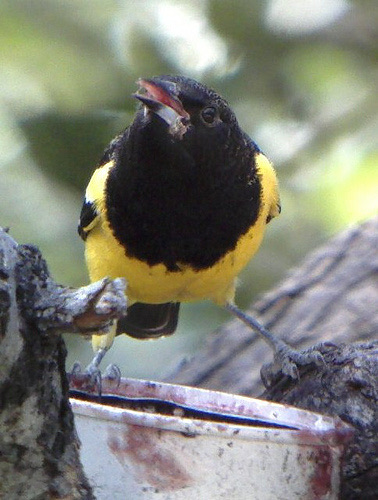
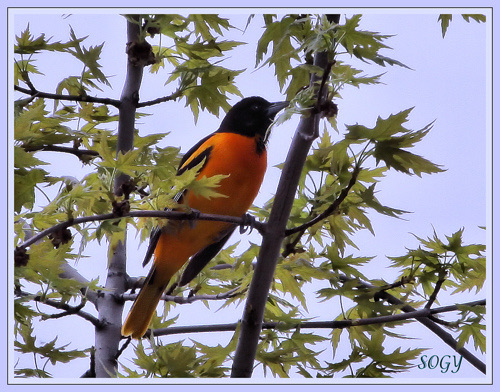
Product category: misc
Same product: yes